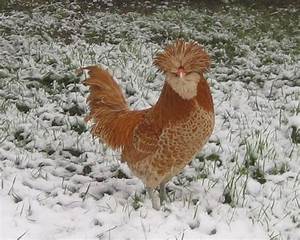
Label: chicken